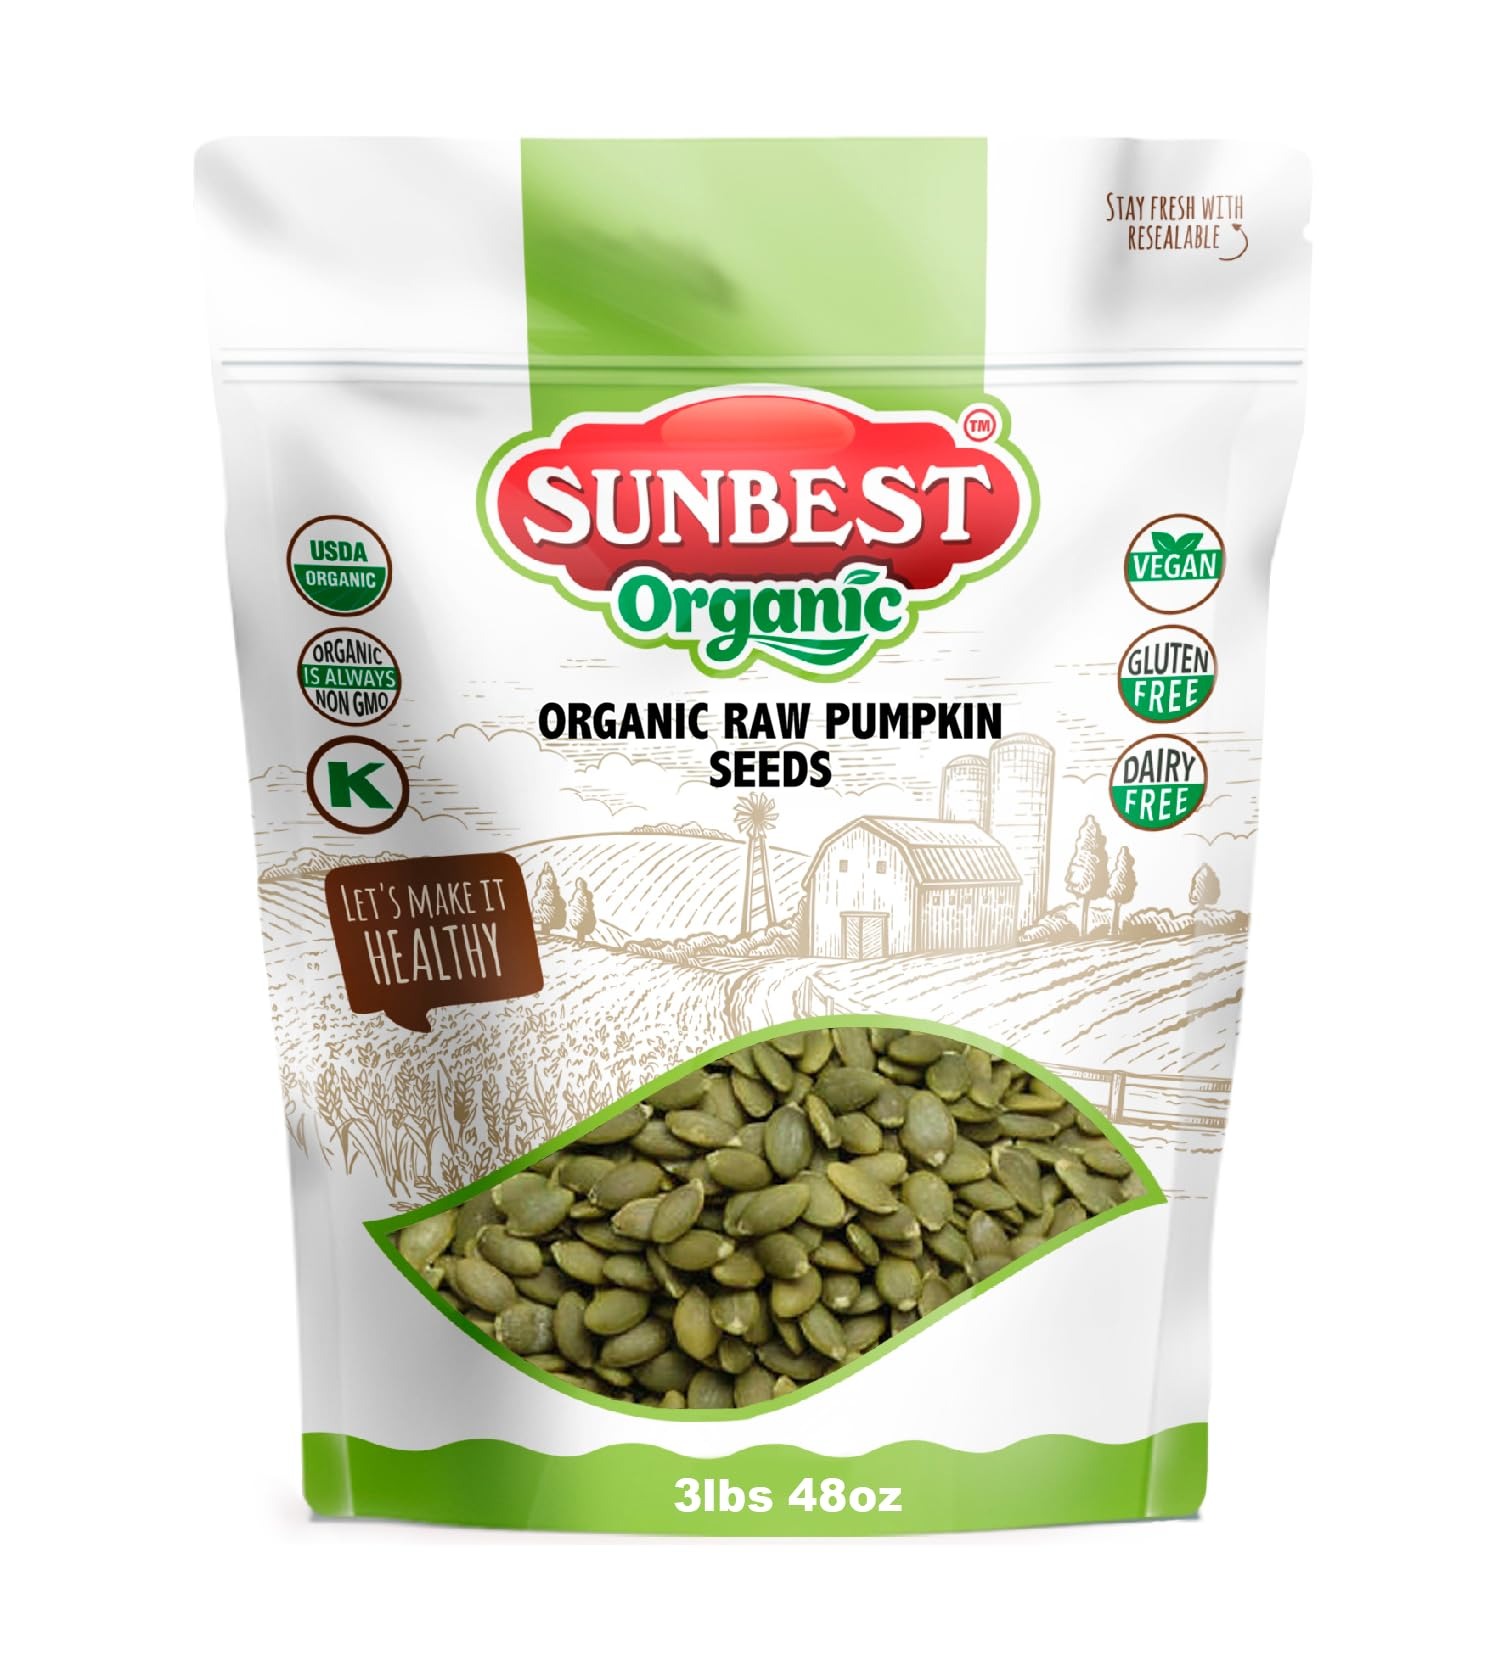
Item Name: Sunbest Natural Organic Pumpkin Seeds Raw & Fresh 32 oz (2 lb) - USDA Organic - Unsalted Whole Shelled Pumpkin Seeds, Kosher, Gluten Free, Bulk Non-GMO Vegan Healthy Pumpkin Snacks - 2-Pack 16 oz
Bullet Point 1: Fresh and Nutrient-Rich: Sunbest Natural’s raw whole pumpkin seeds offer a delicious and nutritious snack option. These unsalted seeds are packed with nutrients, making them an ideal choice for maintaining a healthy diet both at home and on-the-go.
Bullet Point 2: Convenient Packaging: Our pumpkin seeds come in resealable bags for easy storage and freshness. Whether you're at work, traveling, or camping, you can enjoy these ready-to-eat seeds as a tasty snack or as a topping for your favorite dishes.
Bullet Point 3: Promotes Wellness: Incorporating raw and unsalted pumpkin seeds into your diet can help support overall wellness. These seeds are rich in fiber, nutrients, and minerals, helping to keep you feeling full and satisfied throughout the day.
Bullet Point 4: Versatile Ingredient: Sunbest Natural’s pumpkin seeds are perfect for cooking and baking. Add them to your meals, desserts, drinks, salads, or pastries for an extra burst of flavor and crunch. Their versatility makes them a staple ingredient in any kitchen.
Bullet Point 5: Long-lasting Freshness: Each pack of our non-GMO bulk raw pumpkin seeds is unroasted, unsalted, and shelled to preserve freshness. Store them in an airtight container and refrigerate to extend their shelf life for up to 16 months, ensuring you always have fresh seeds on hand.
Product Description: Sunbest Natural Organic Seeds
Value: 16.0
Unit: Ounce

Price: 14.64